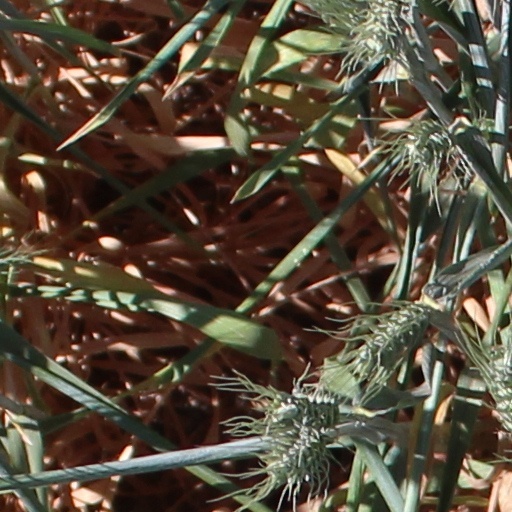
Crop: wheat